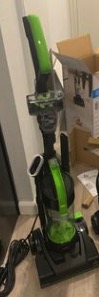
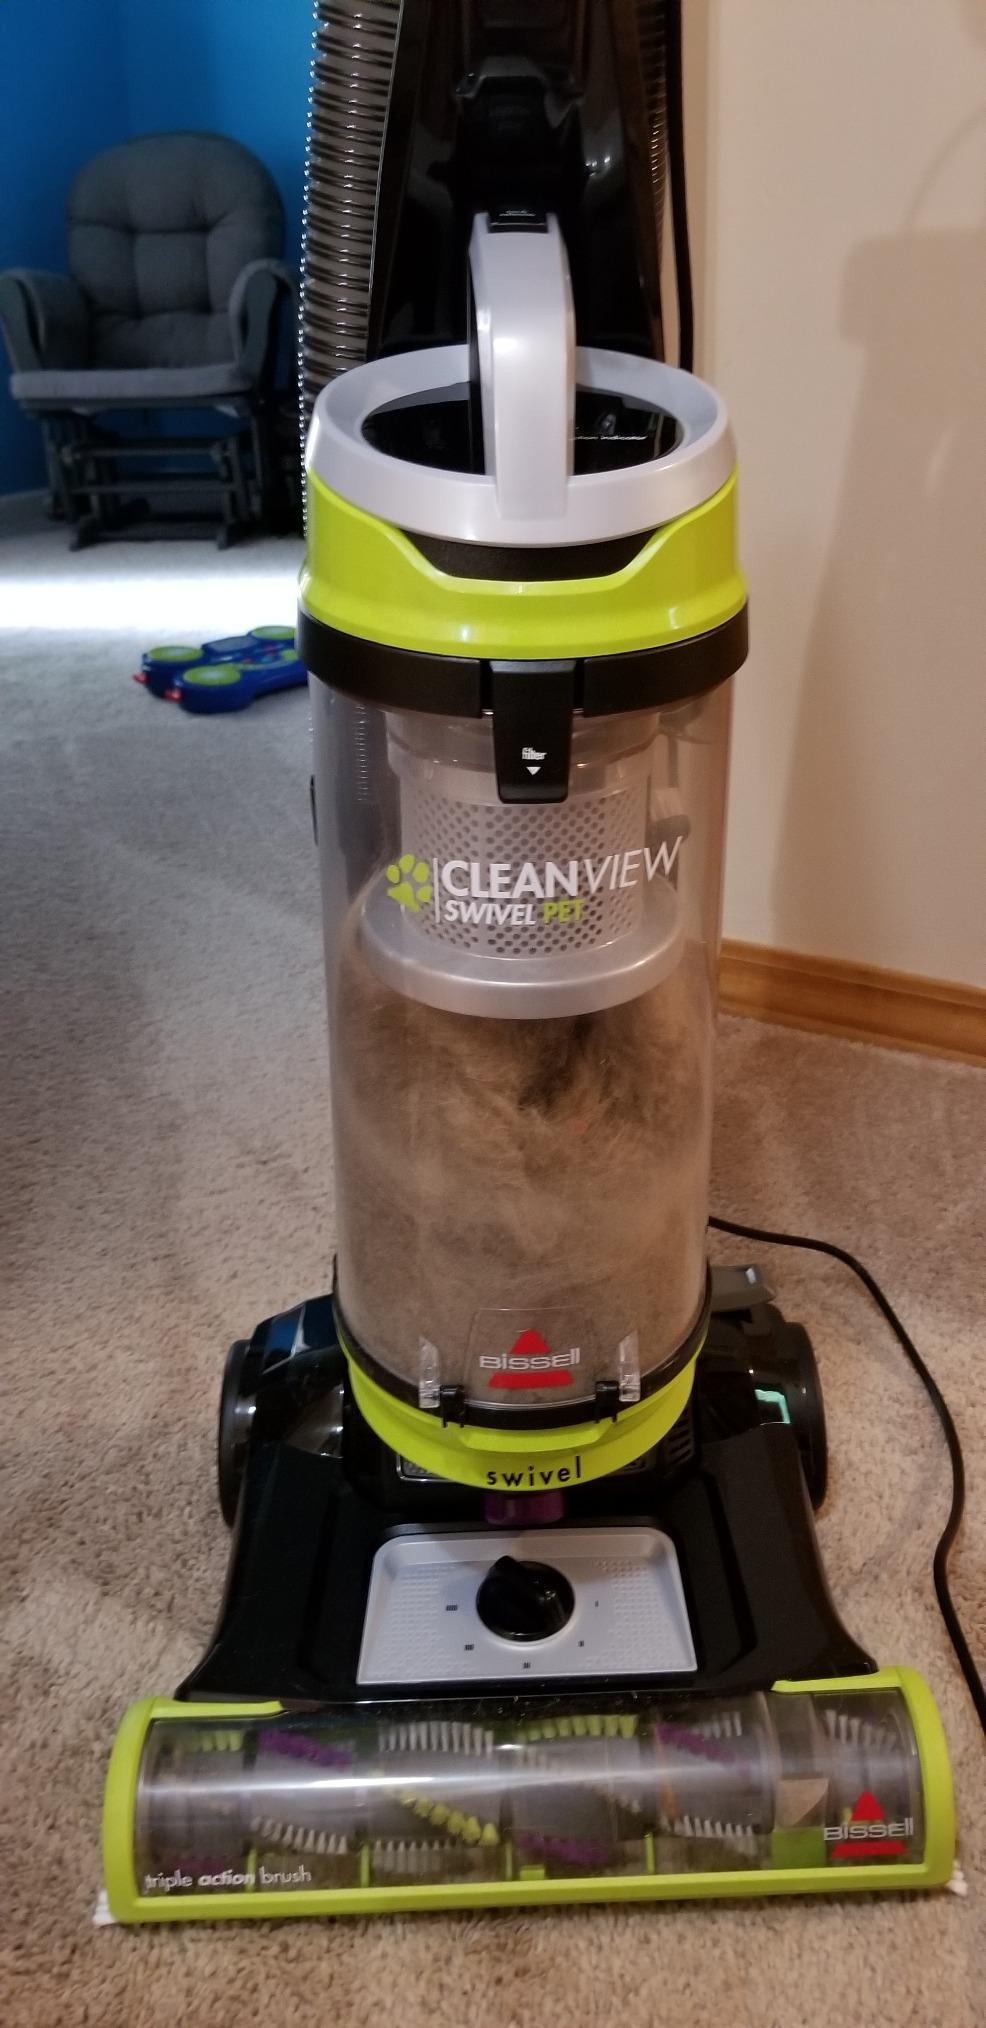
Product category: items_vacuum
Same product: no